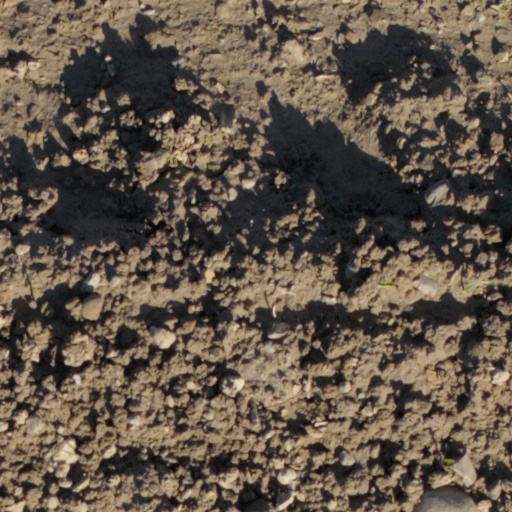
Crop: wheat